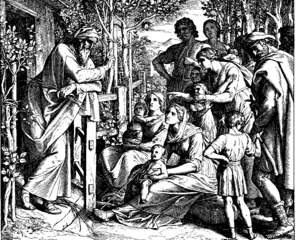
Gravure en bois pour «Die Bibel in Bildern», 1860."